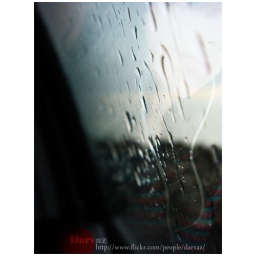
When the sky cries in silence and leave it's tears as a sign on our hearts,,